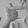
ASL letter: T